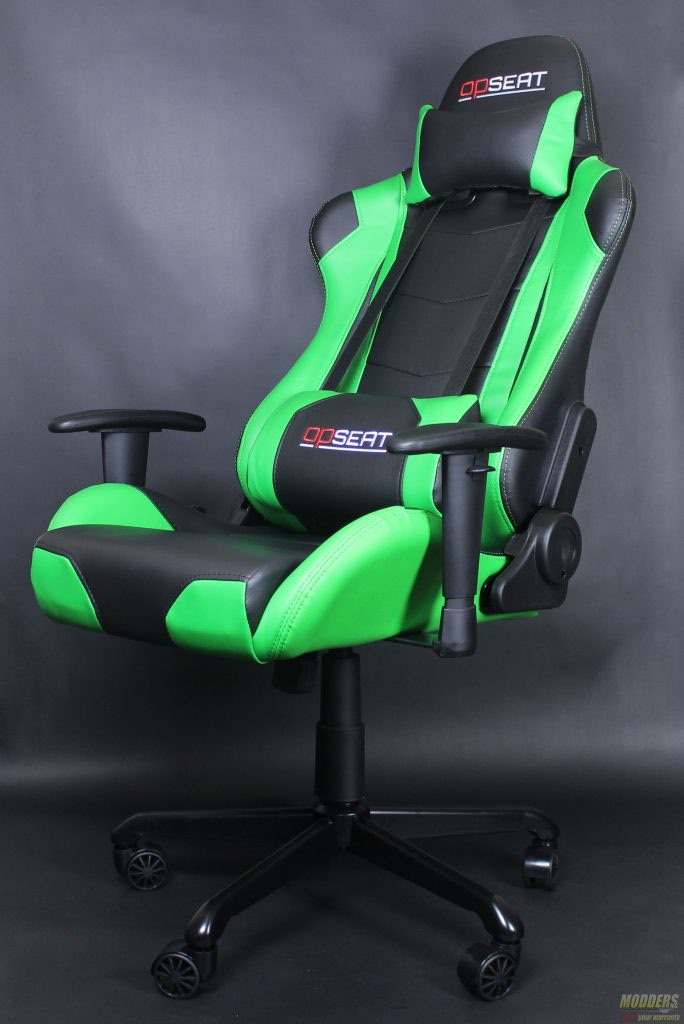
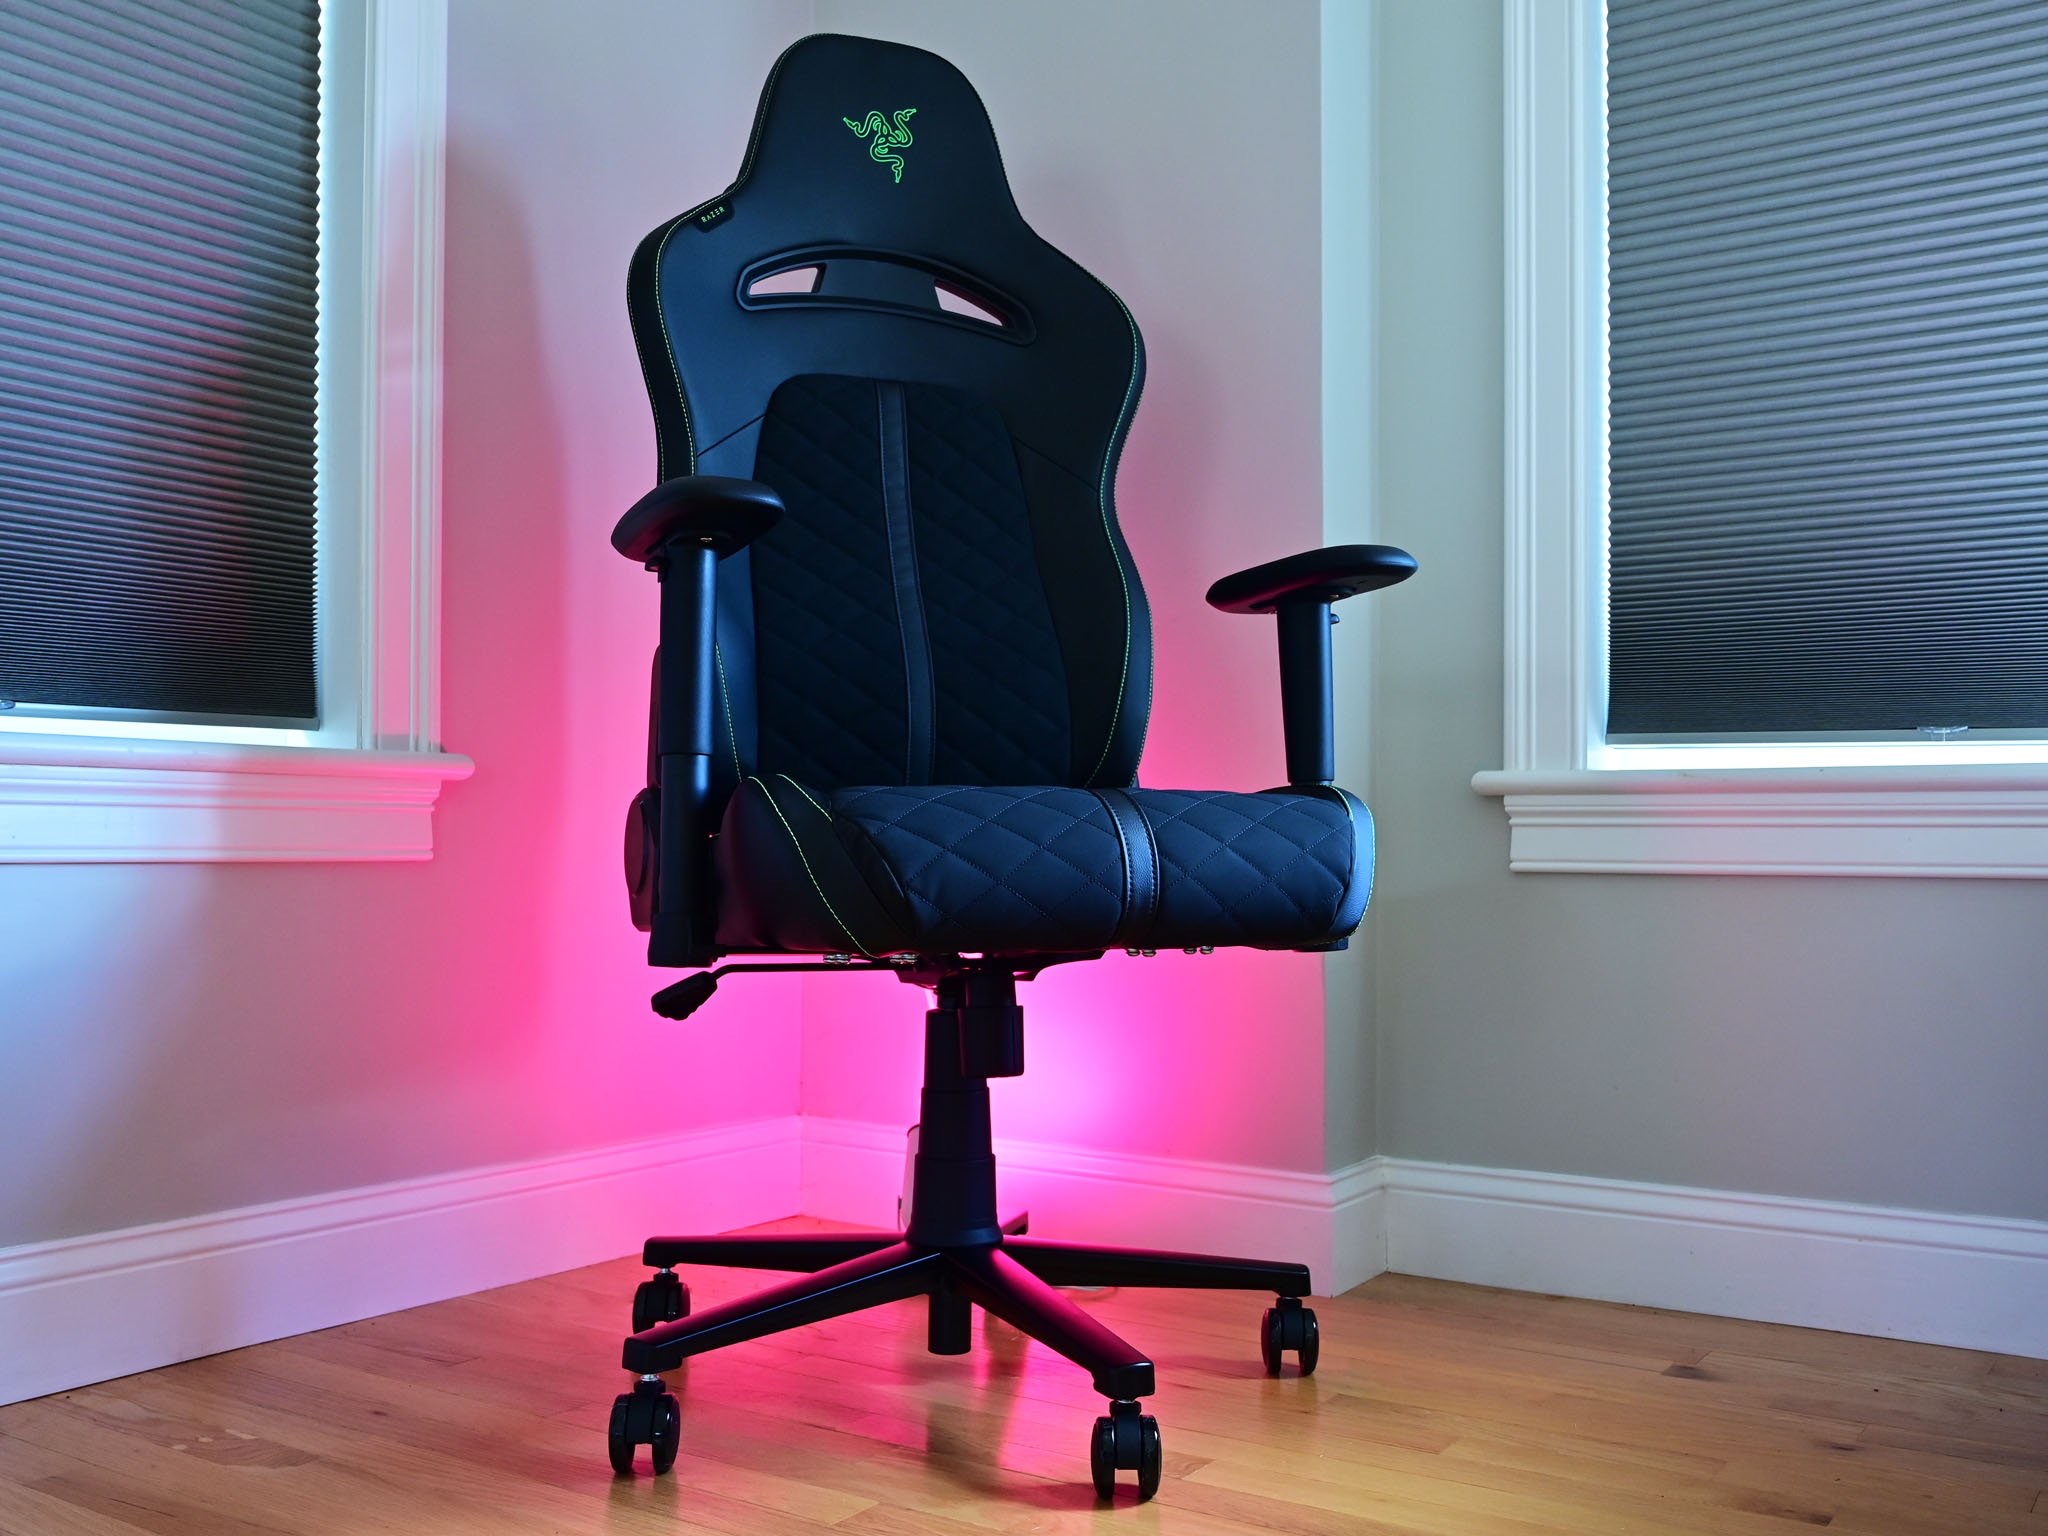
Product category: items_chair
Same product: no